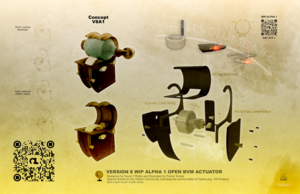
La pénurie de matériel médical et de professionnels de santé causés par la pandémie de coronavirus de 2019-2020 est rapidement devenue un problème majeur de la pandémie. La question de la pénurie liée à une pandémie a été étudiée dans le passé et a été documentée lors d'événements récents.